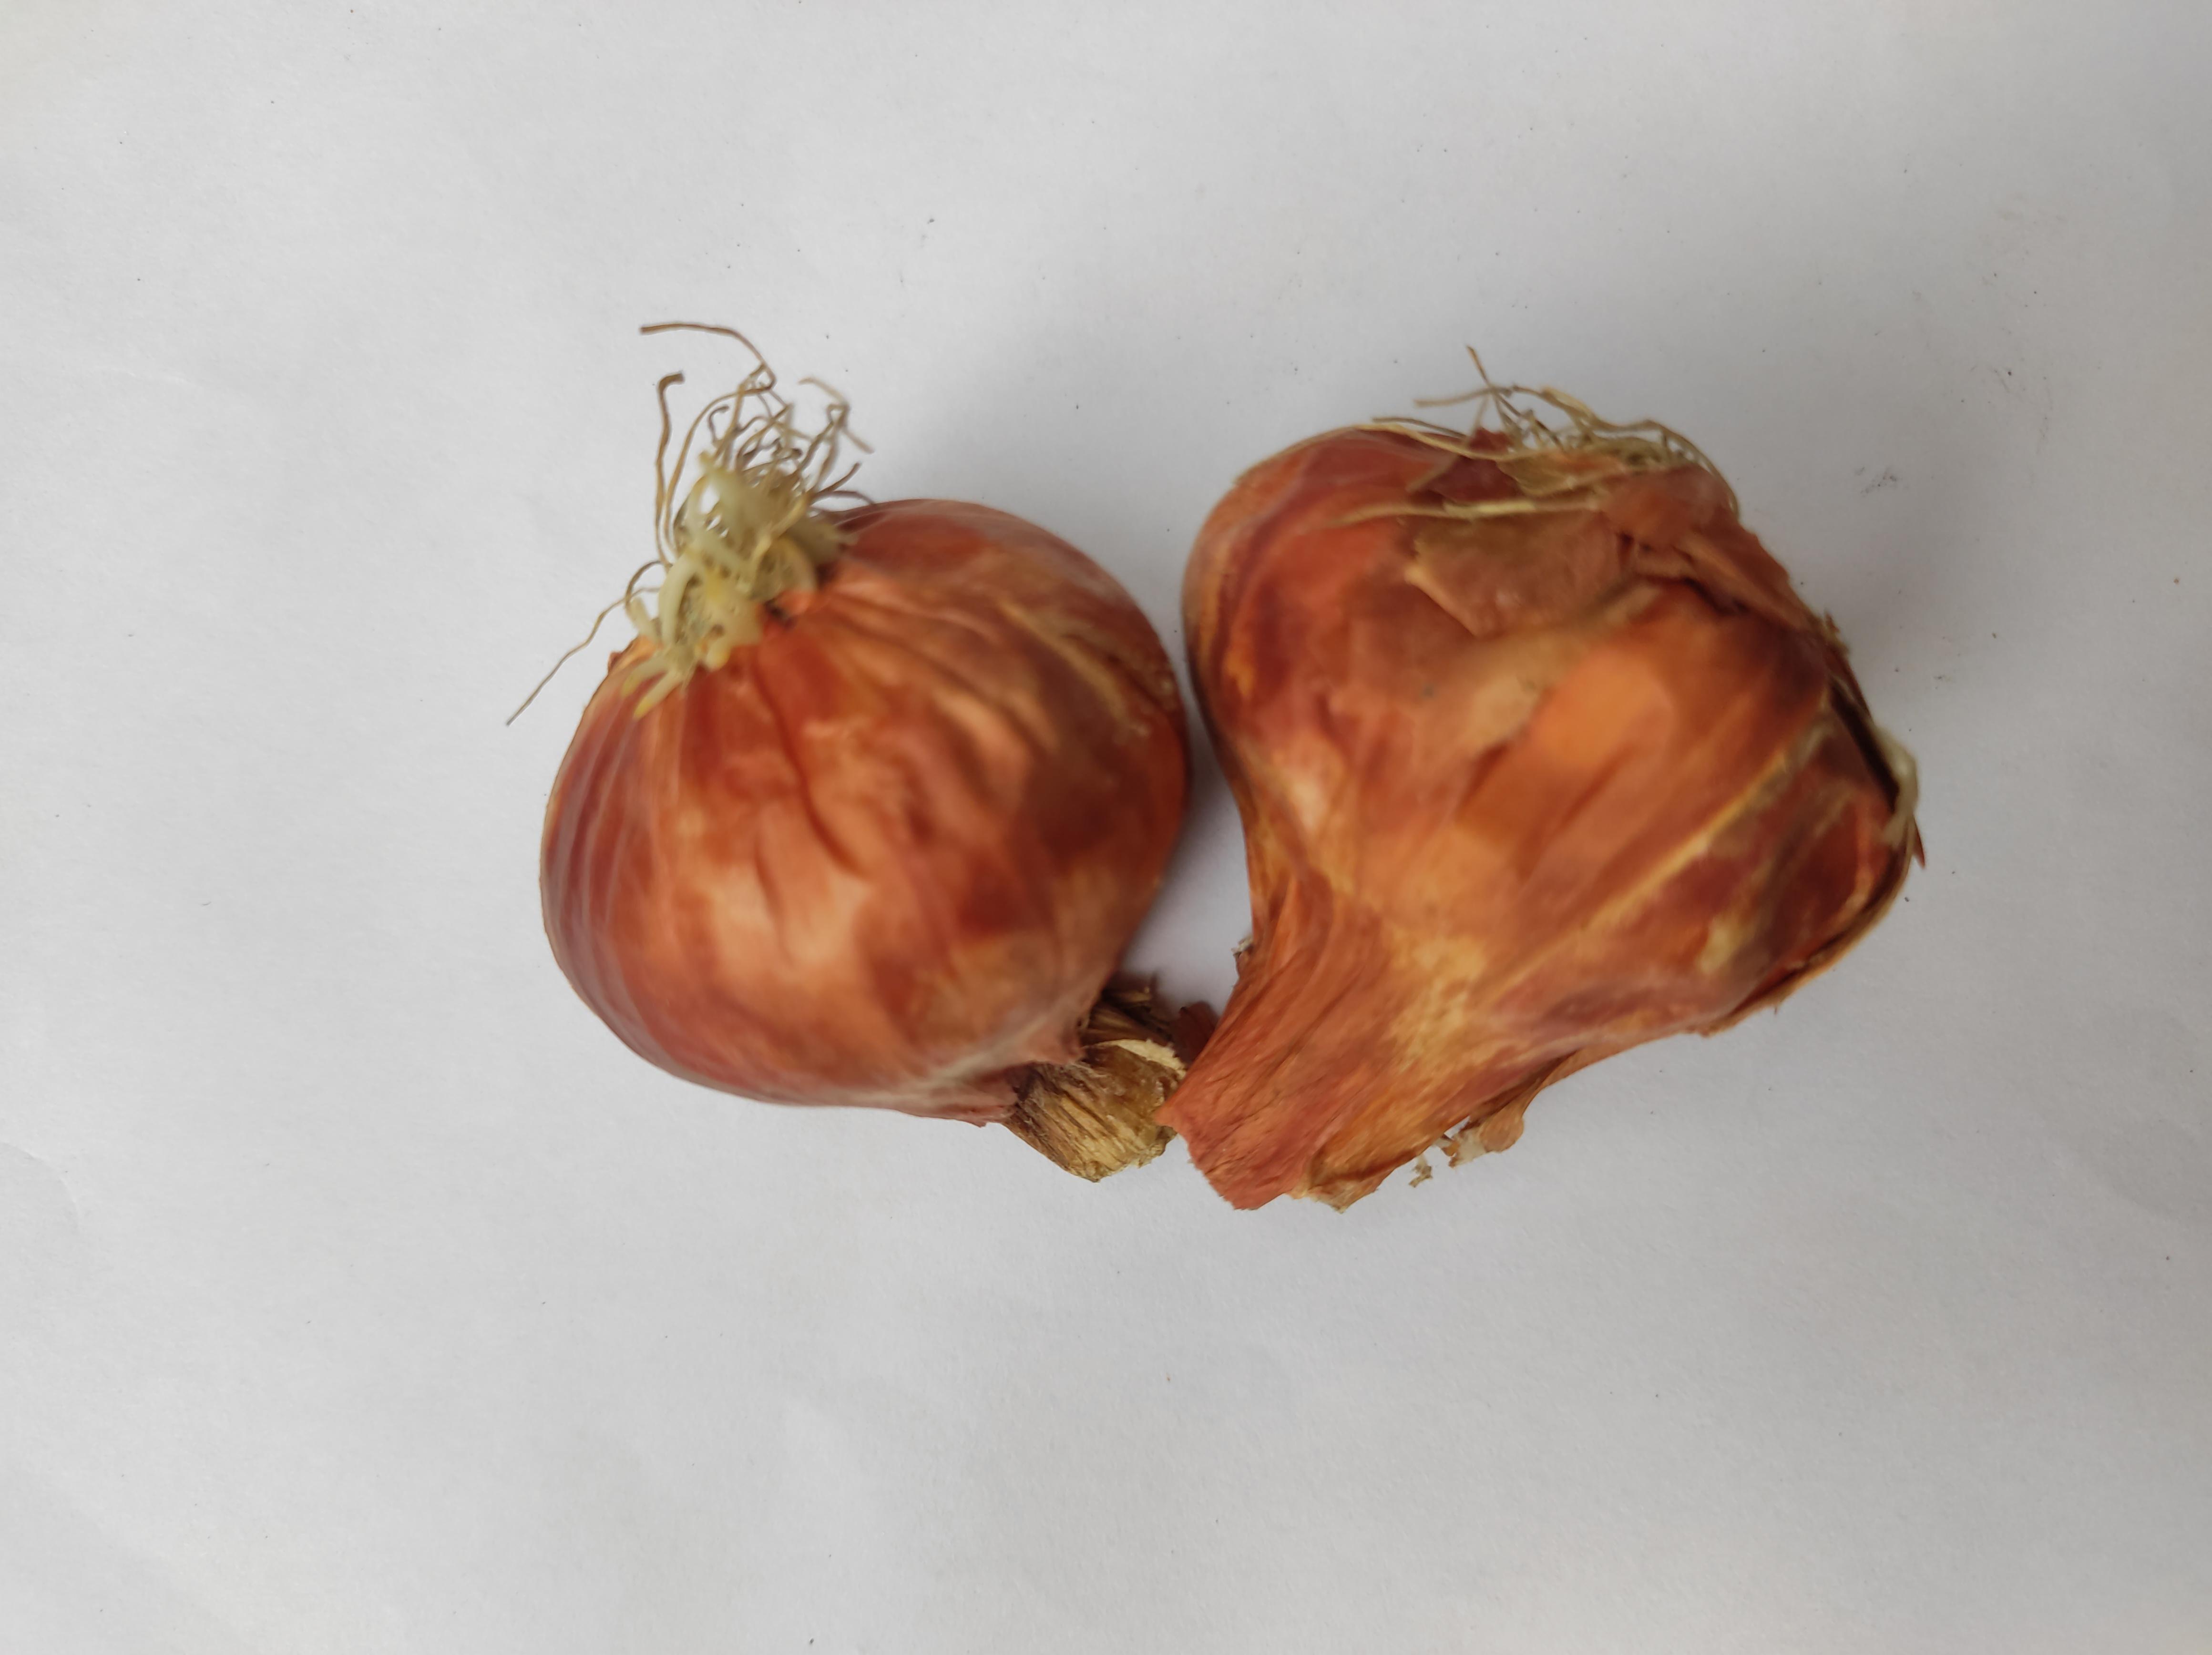
Label: Onion